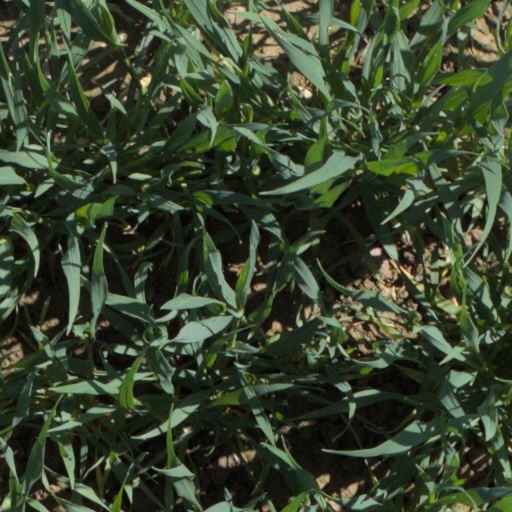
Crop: wheat